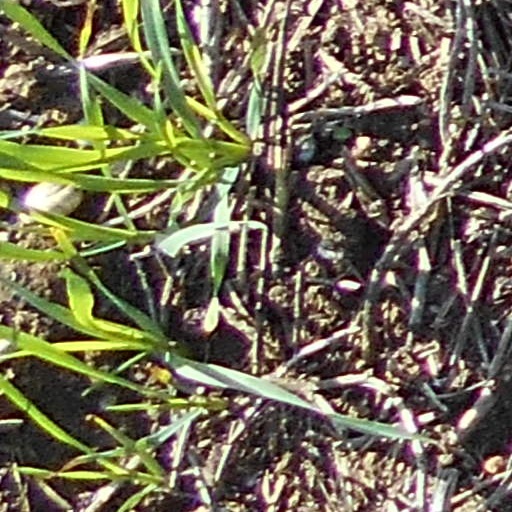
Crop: wheat